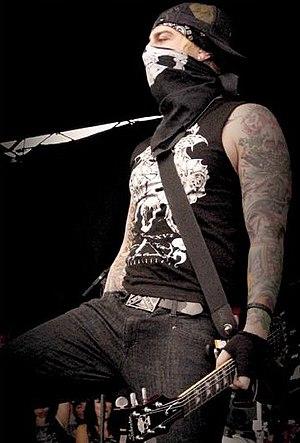
Waking the Fallen est le deuxième album du groupe de heavy metal américain Avenged Sevenfold sorti le 26 août 2003 et c'est le premier album avec le bassiste Johnny Christ et le guitariste soliste Synyster Gates, ce dernier apparait seulement dans la réédition sur la chanson To End the Rapture sur Sounding the Seventh Trumpet et le bassiste du groupe à époque était Justin Sane, ce line-up reste inchangé jusqu'à la mort de The Rev en 2009. L'album s'est vendus à plus de cinquante mille exemplaires et a été certifié or le 15 juillet 2009 par la Recording Industry Association of America.
Zacky Vengeance, né Zachary James Baker le 11 décembre 1981 à Huntington Beach, est le guitariste rythmique du groupe Avenged Sevenfold.
Avenged Sevenfold est un groupe de heavy metal américain, originaire de Huntington Beach, en Californie. Le groupe a longtemps été un pilier de la scène underground californienne avant d'évoluer vers une musique plus mélodique qui a permis au groupe de connaître le succès avec l'album City of Evil et l'album homonyme Avenged Sevenfold. Fondé par M. Shadows, Zacky Vengeance, The Rev et Matt Wendt à la fin des années 1990, la composition actuelle du groupe est : M. Shadows au chant, Synyster Gates à la guitare solo, Zacky Vengeance à la guitare rythmique, Johnny Christ à la basse et Brooks Wackerman à la batterie.